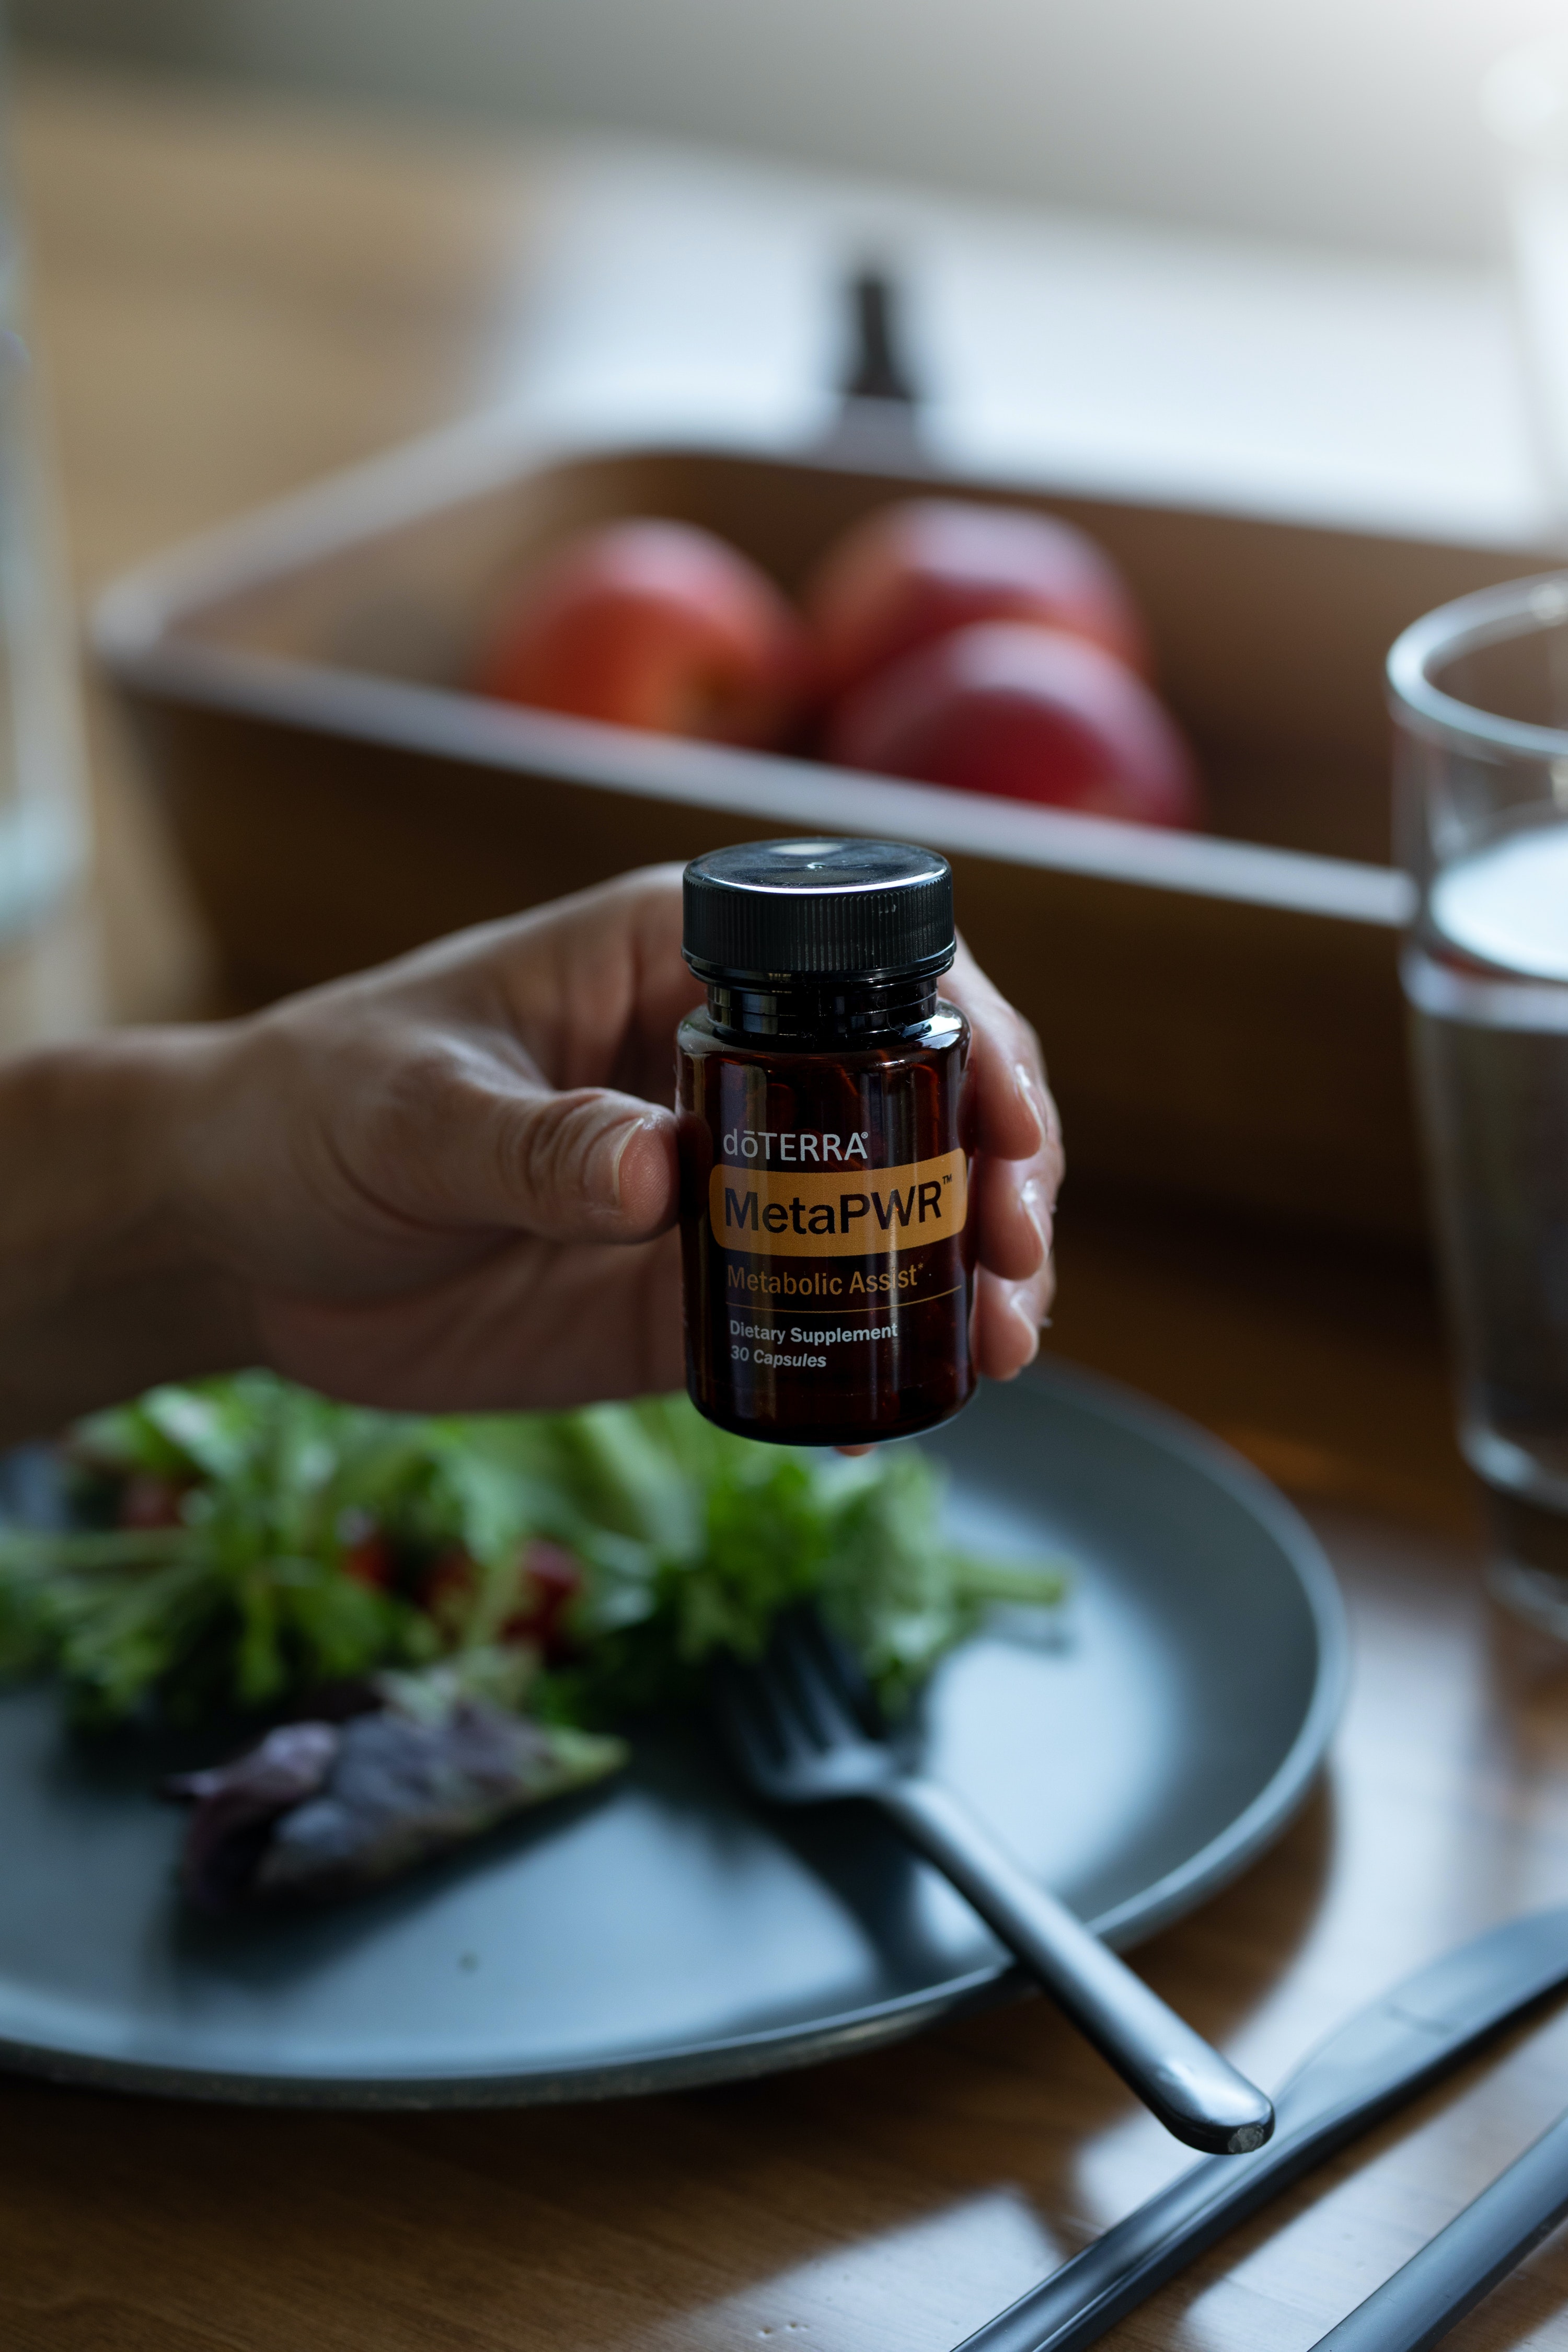
natural, tableware, hand, food, dishware, fluid, plate, drinkware, ingredient, recipe, serveware, leaf vegetable, drink, staple food, table, cuisine, tin can, liquid, solution, dish, kitchen utensil, Preserved food, cutlery, glass bottle, fork, barware, comfort food, superfood, herb, produce, black drink, la carte food, highball glass, delicacy, tartan, wood, distilled beverage, beer